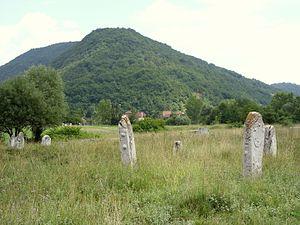
Ilidža est une municipalité de Bosnie-Herzégovine située dans le canton de Sarajevo et dans la Fédération de Bosnie-et-Herzégovine.